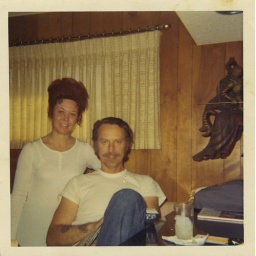
mom and dad, at the bar in our old house in Fremont, early1970s before the move to Tahoe.